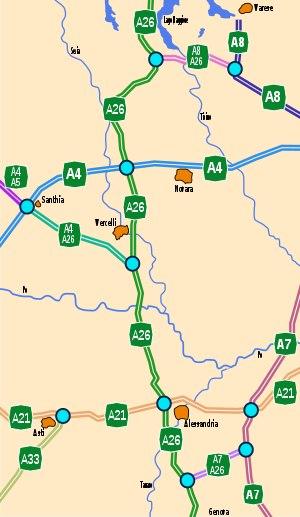
L'Autoroute A26 dite aussi Autostrada dei Trafori part de Gênes, traverse la chaîne des Apennins au Passo del Turchino, puis l'agglomération d'Ovada, et rejoint l'A21 près d'Alexandrie.